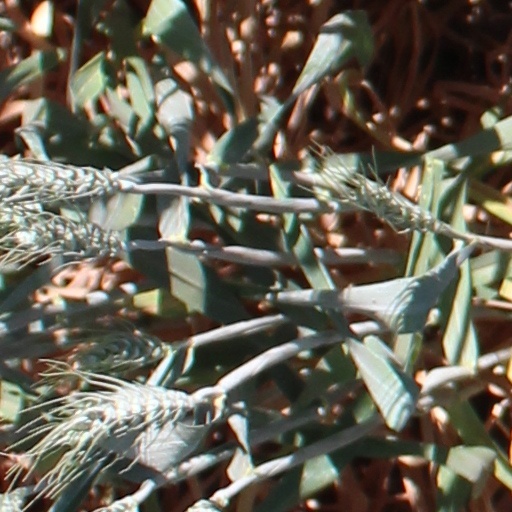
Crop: wheat